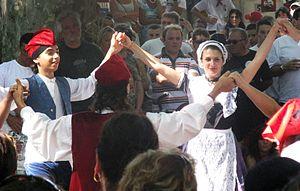
Sardane lors de la Féria de Millas
Millas est une commune française située dans le département des Pyrénées-Orientales en région Occitanie. Ses habitants sont appelés les Millassois.
Les Pyrénées-Orientales sont un département français situé au sud de la région Occitanie. Sa limite méridionale correspond à la frontière avec l'Espagne. Son territoire correspond à l'ancienne province du Roussillon agrandi du pays du Fenouillèdes. Les autres pays traditionnels du département sont la plaine du Roussillon, la Haute Cerdagne, le Conflent, le Vallespir, les Aspres, les Albères, la Salanque et le Capcir.
L'Occitanie est une région administrative française créée par la réforme territoriale de 2014 comportant 13 départements, et qui résulte de la fusion des anciennes régions Languedoc-Roussillon et Midi-Pyrénées. Temporairement appelée Languedoc-Roussillon-Midi-Pyrénées, le nom « Occitanie » est officiel depuis le 28 septembre 2016 et effectif depuis le 30 septembre 2016. S'il est sous-titré « Pyrénées-Méditerranée » par le conseil régional, ce sous-titre n'apparaît pas dans le Journal officiel de la République française. Le conseil régional est présidée par Carole Delga depuis le 4 janvier 2016, et son chef-lieu est Toulouse.